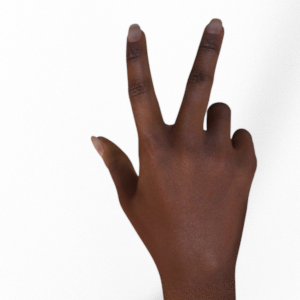
Label: scissors